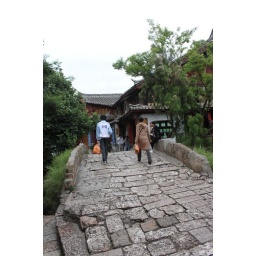
The is the largest stone bridge in the Old Town. It was built during the Ming Dynasty (over 400 years ago).